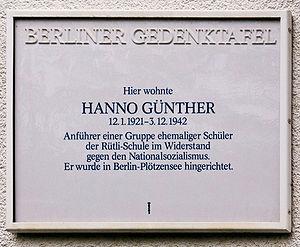
Hanno Günther était un communiste allemand résistant contre le nazisme.